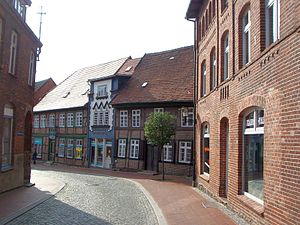
Gadebusch / Galleri
Gadebusch er en by og kommune i det nordøstlige Tyskland, beliggende under Landkreis Nordwestmecklenburg i delstaten Mecklenburg-Vorpommern. Den ligger mellem Lübeck og Schwerin.